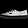
Label: Sneaker